Hellenistic influence on Indian art

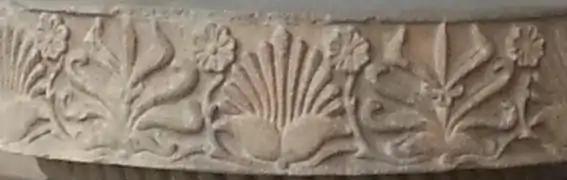
Rampurva bull capital, detail of the abacus, with two "flame palmettes" framing a lotus surrounded by small rosette flowers

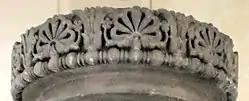
Two lotuses framing a "flame palmette" surrounded by small rosette flowers, over a band of beads and reels. Allahabad pillar, circa 250 BCE.

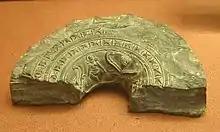
Hellenistic "flame palmette" designs have also been identified on Mauryan ringstones, here framing the image of a goddess.

The flame palmette, central decorative element of the Pataliputra pillar is considered as a purely Greek motif. The first appearance of "flame palmettes" goes back to the stand-alone floral akroteria of the Parthenon (447–432 BCE), and slightly later at the Temple of Athena Nike. Flame palmettes were then introduced into friezes of floral motifs in replacement of the regular palmette. Flame palmettes are used extensively in India floral friezes, starting with the floral friezes on the capitals of the pillar of Ashoka, and they are likely to have originated with Greek or Near Eastern art. A monumental flame palmette can be seen on the top of the Sunga gateway at Bharhut (2nd century BCE).